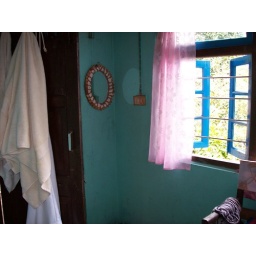
The only mirror in the house